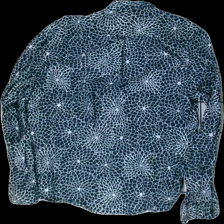
View: back
Type: Shirt
Category: Men
Brand: Dressman
Colors: Blue, White
Material: 100% cotton
Pattern: Floral print
Cut: Regular
Size: L
Season: All
Price range: 50-100
Recommended usage: Reuse